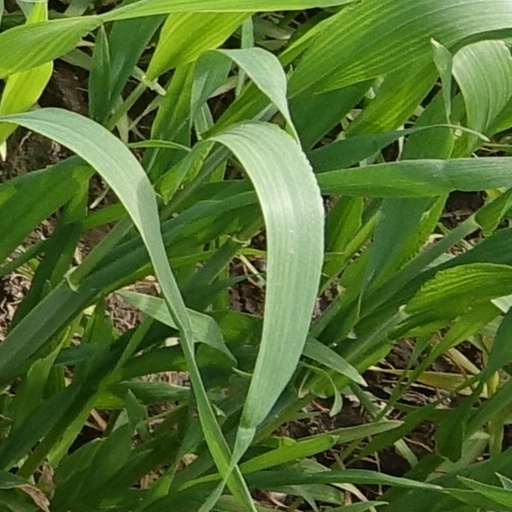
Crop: wheat